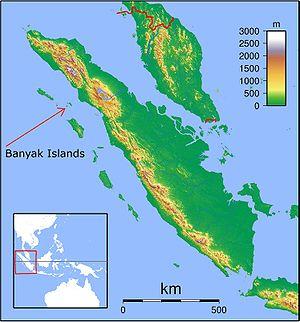
Les îles Banyak sont un groupe d'îles d'Indonésie, pour la plupart inhabitées, situées dans la partie est de l'océan Indien, au nord de l'île de Nias, au sud de celle de Simeulue et à 29 km au large de la côte ouest de Sumatra.